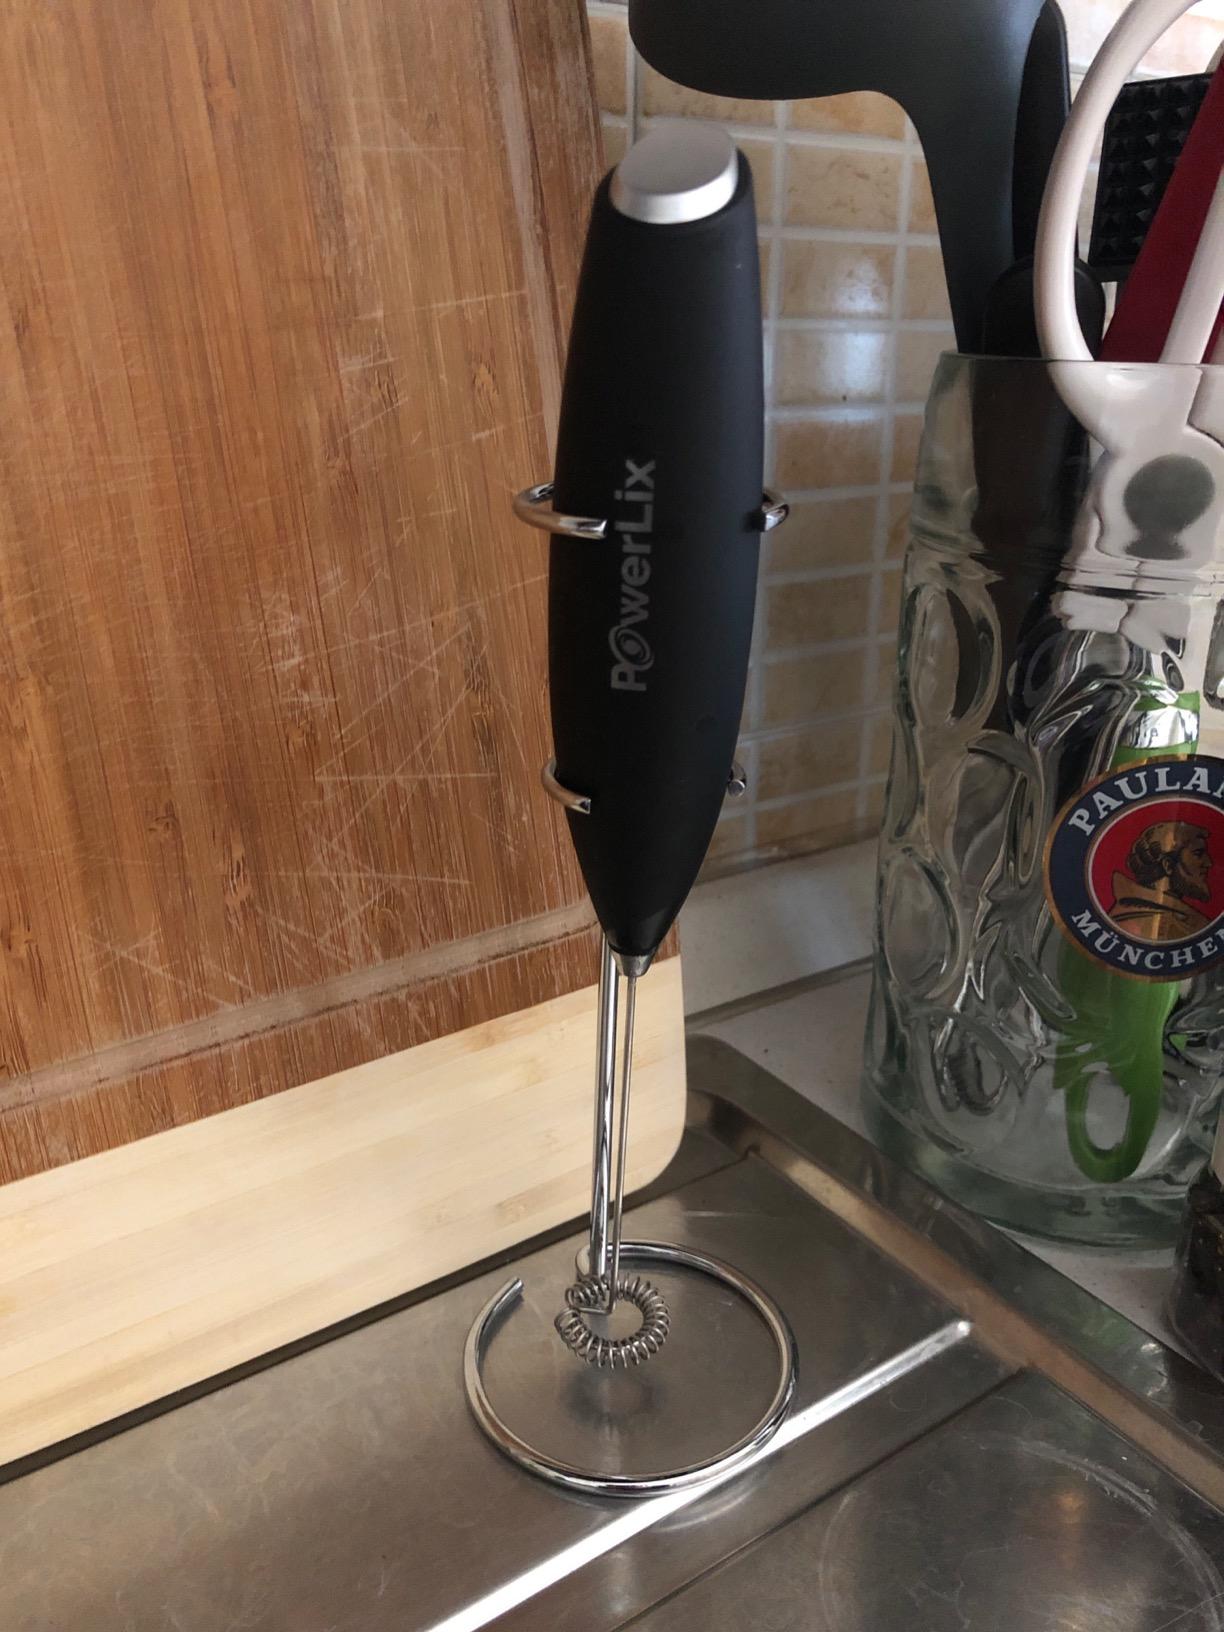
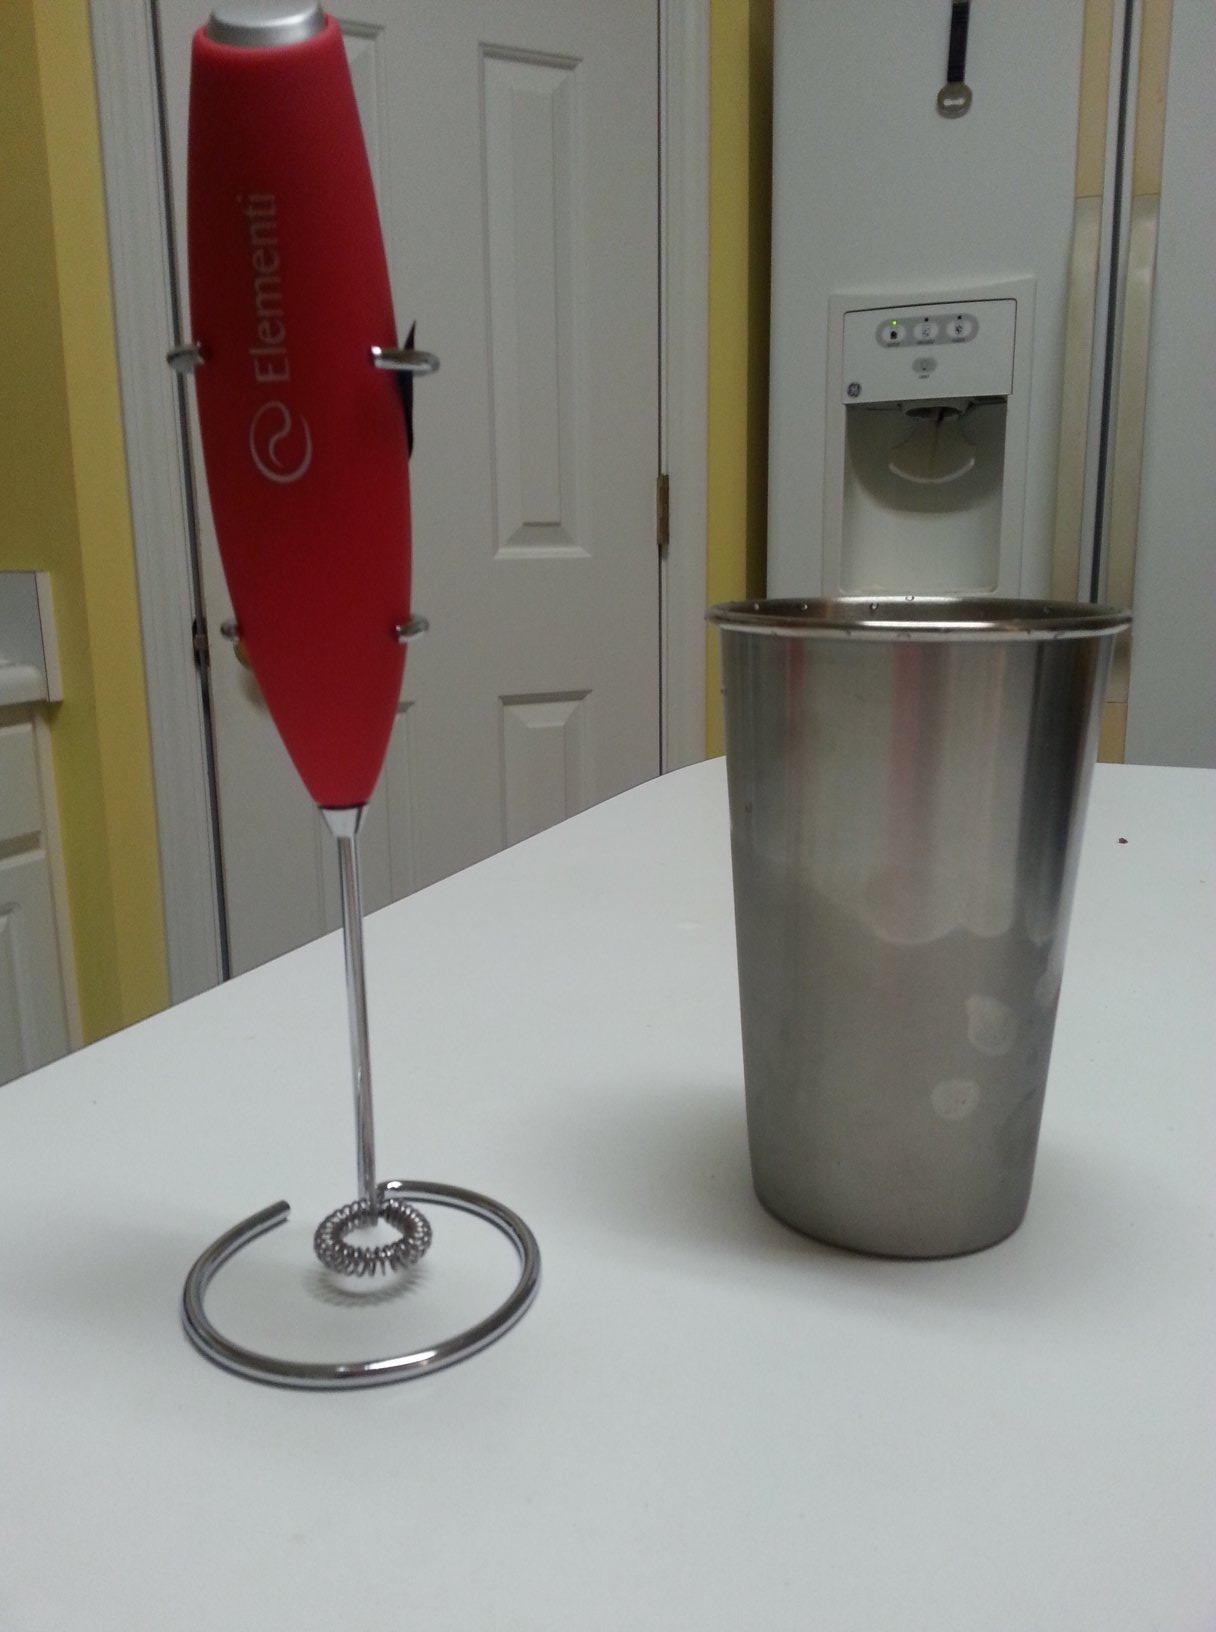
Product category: items_mixer
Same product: no